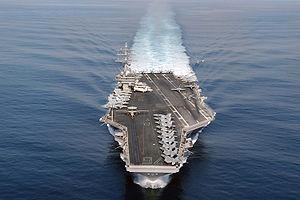
Les États-Unis est le pays possédant le plus grand nombre de porte-avions en service avec onze unités.